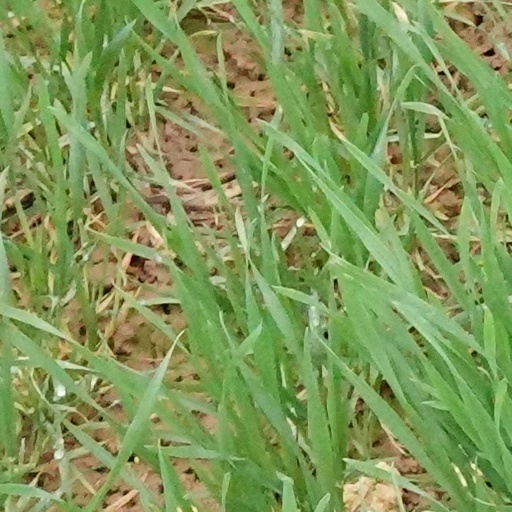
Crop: wheat